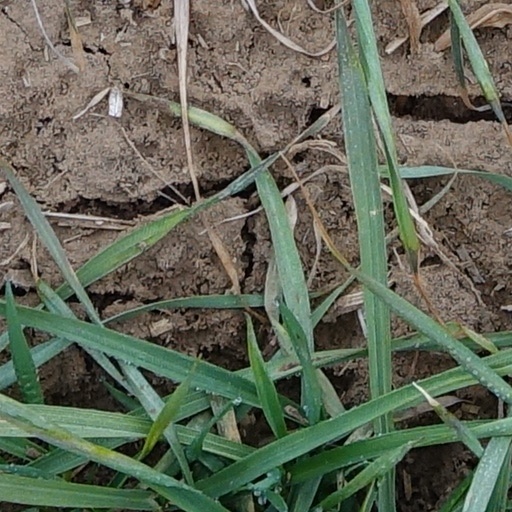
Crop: wheat